Mount Carmel, Pennsylvania

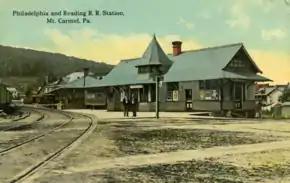
Philadelphia and Reading RR Station in Mt Carmel, c.1917

The Mount Carmel Area School District operates three schools: